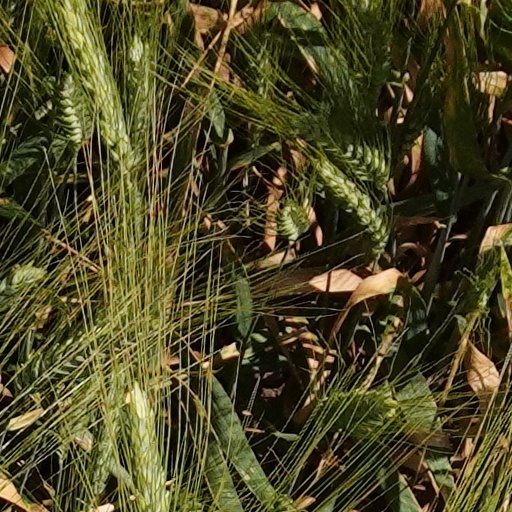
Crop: wheat